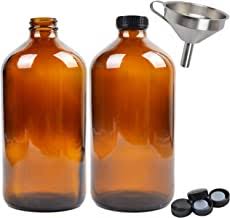
Waste category: glass